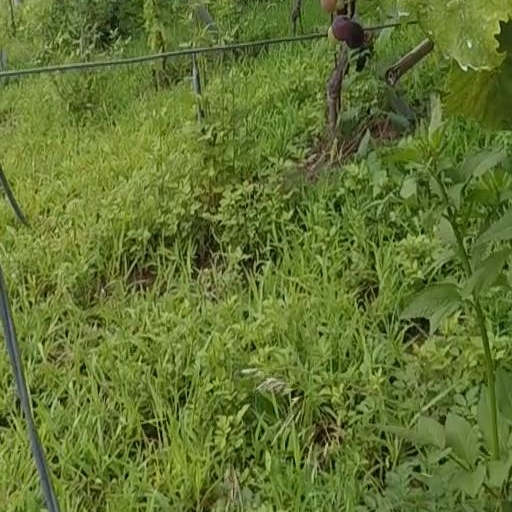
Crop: grape